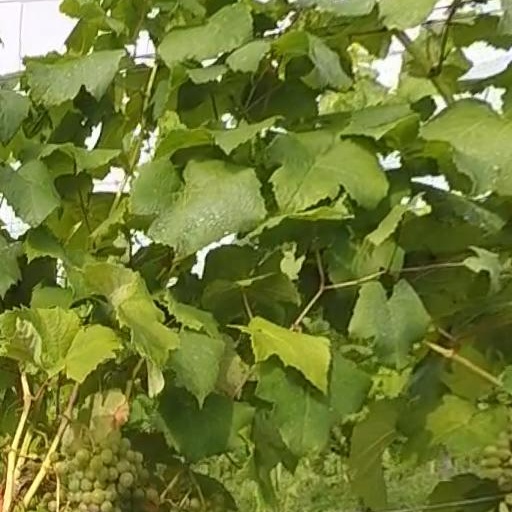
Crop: grape